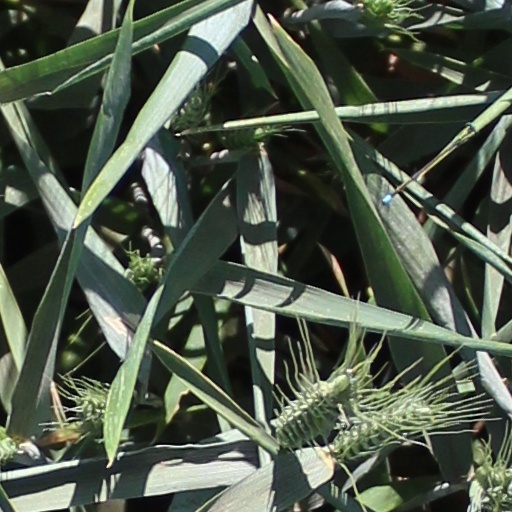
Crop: wheat